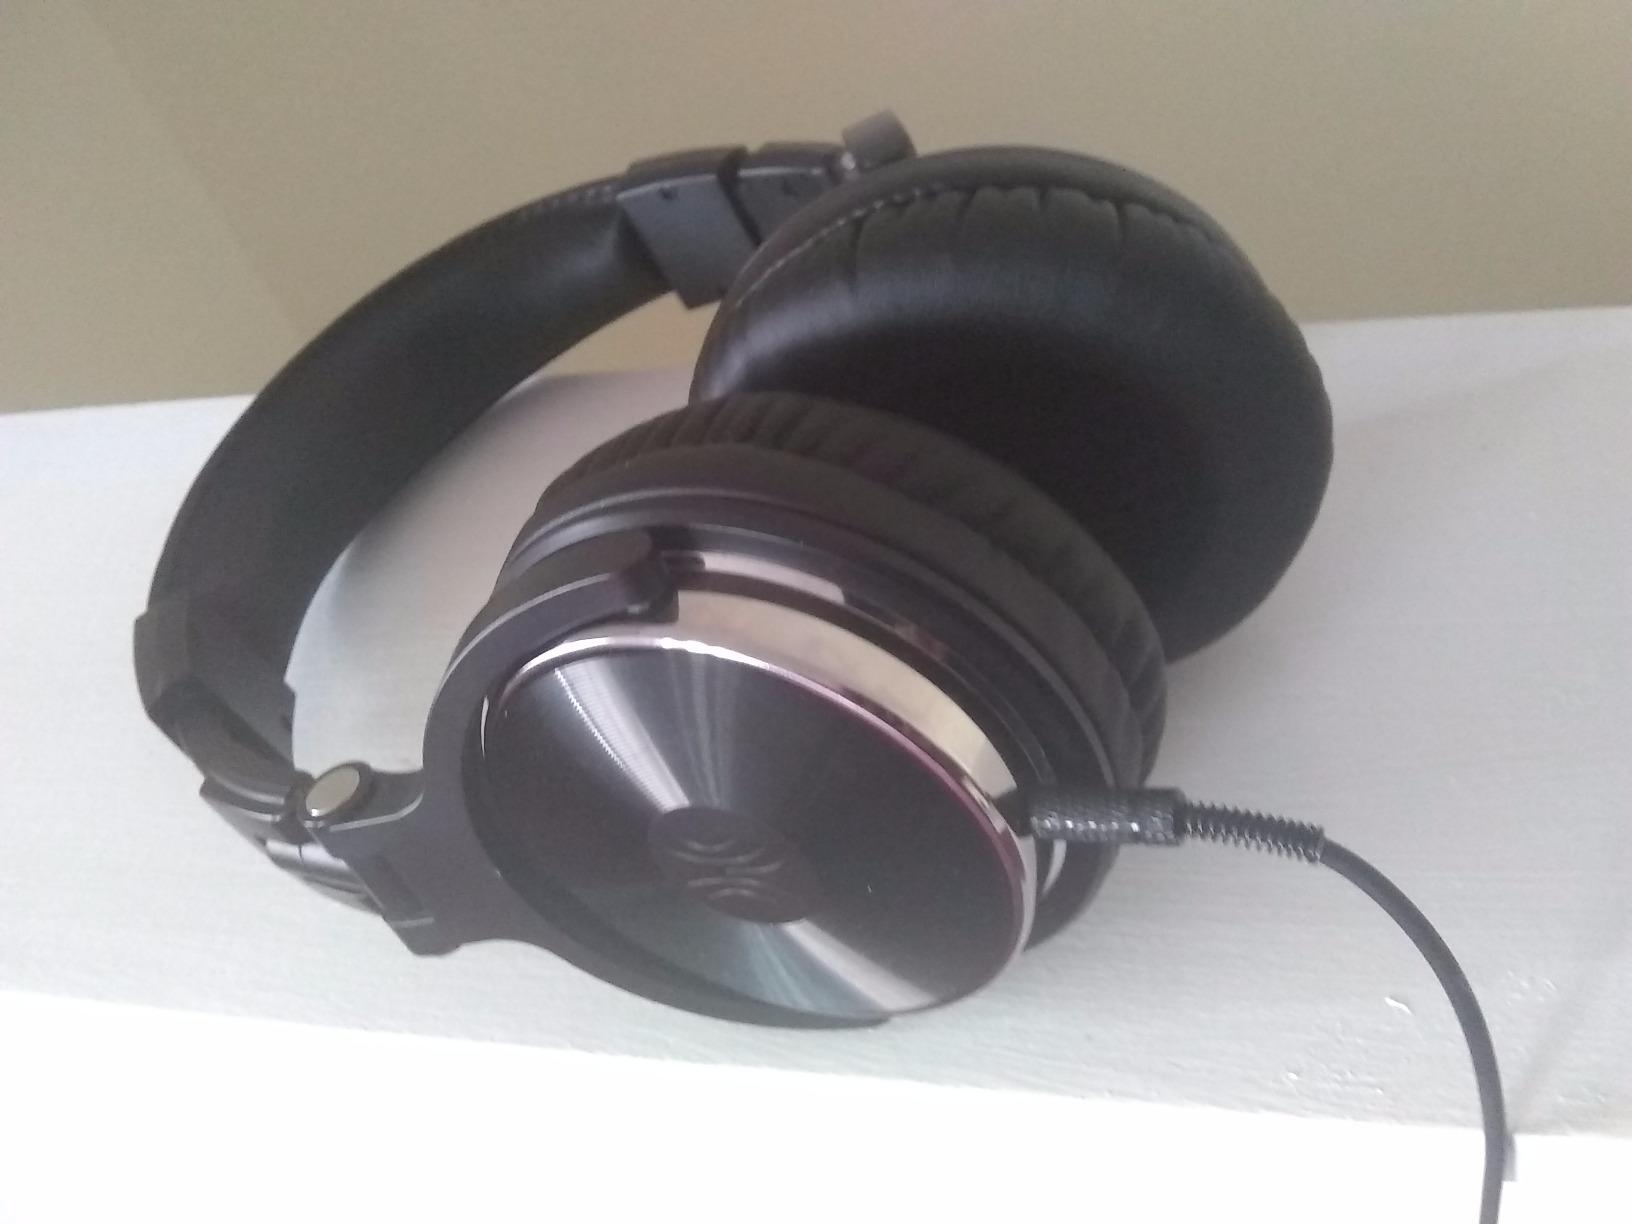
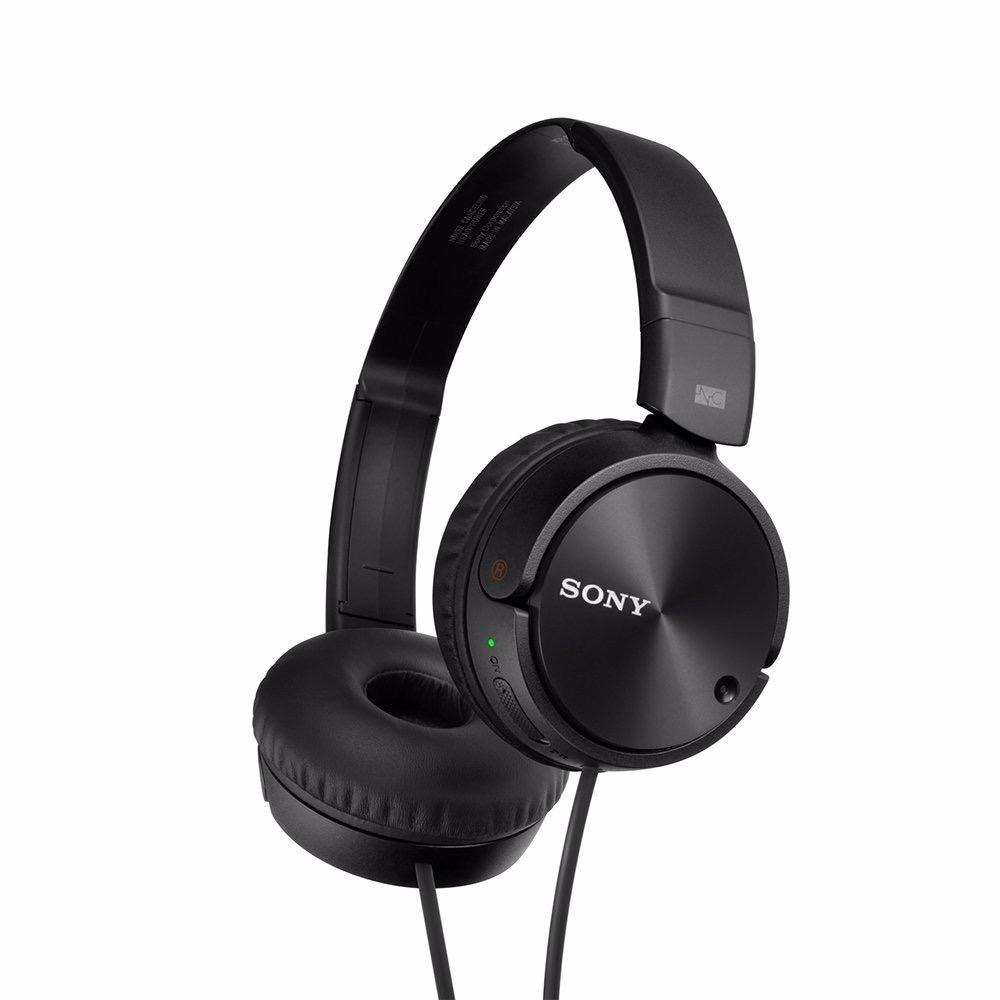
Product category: headphones
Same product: no